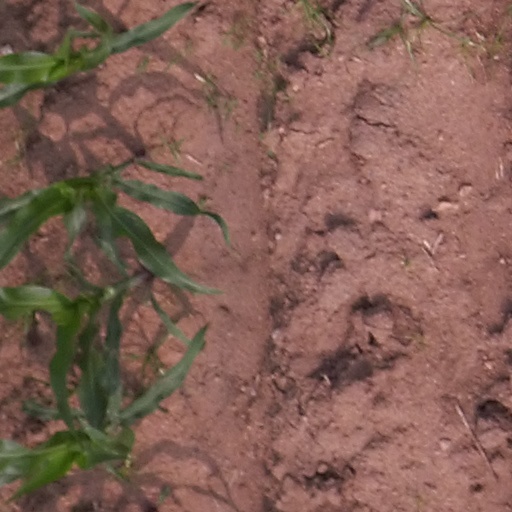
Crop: maize; corn